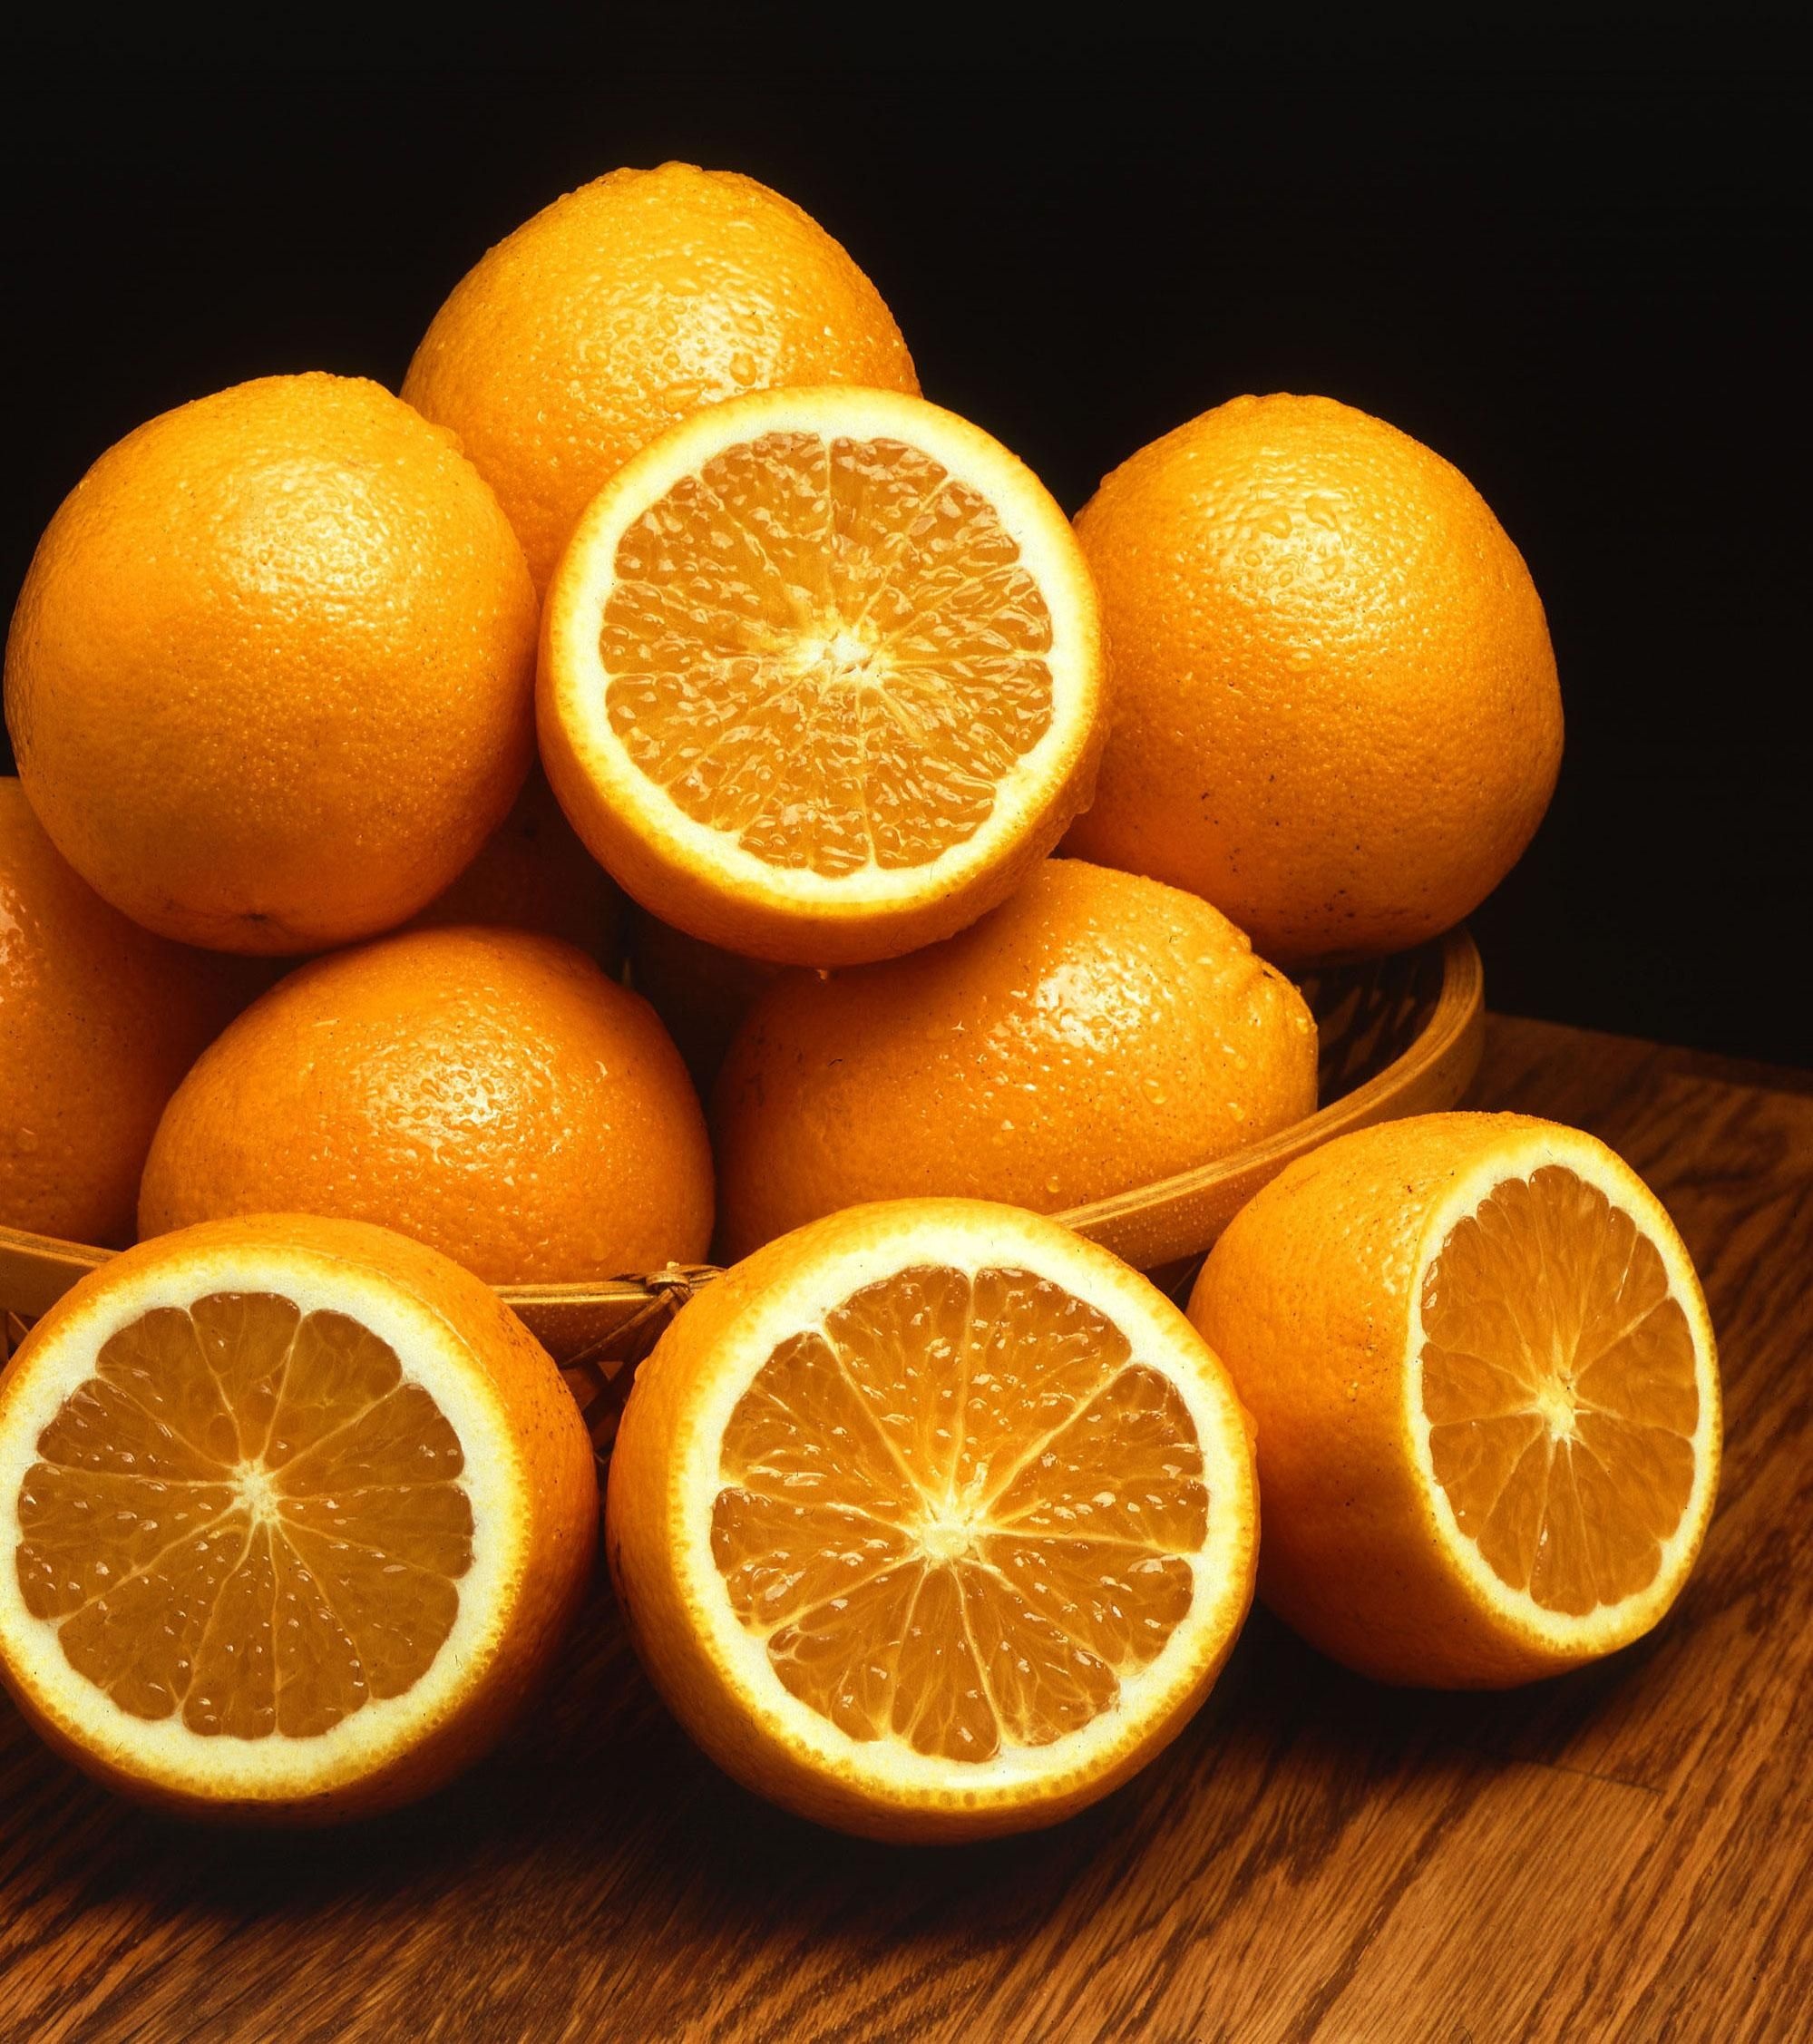
plant, fruit, orange, bowl, food, produce, drink, flora, plants, juice, fruits, tangerine, mandarin, clementine, oranges, citrus, bitter orange, mandarin orange, tangelo, valencia orange